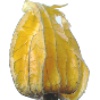
Label: physalis_with_husk